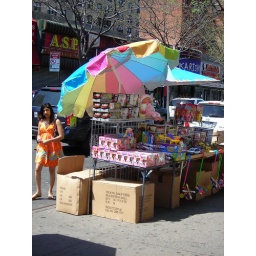
girl in orange